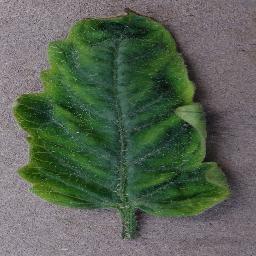
Label: Tomato___Tomato_Yellow_Leaf_Curl_Virus